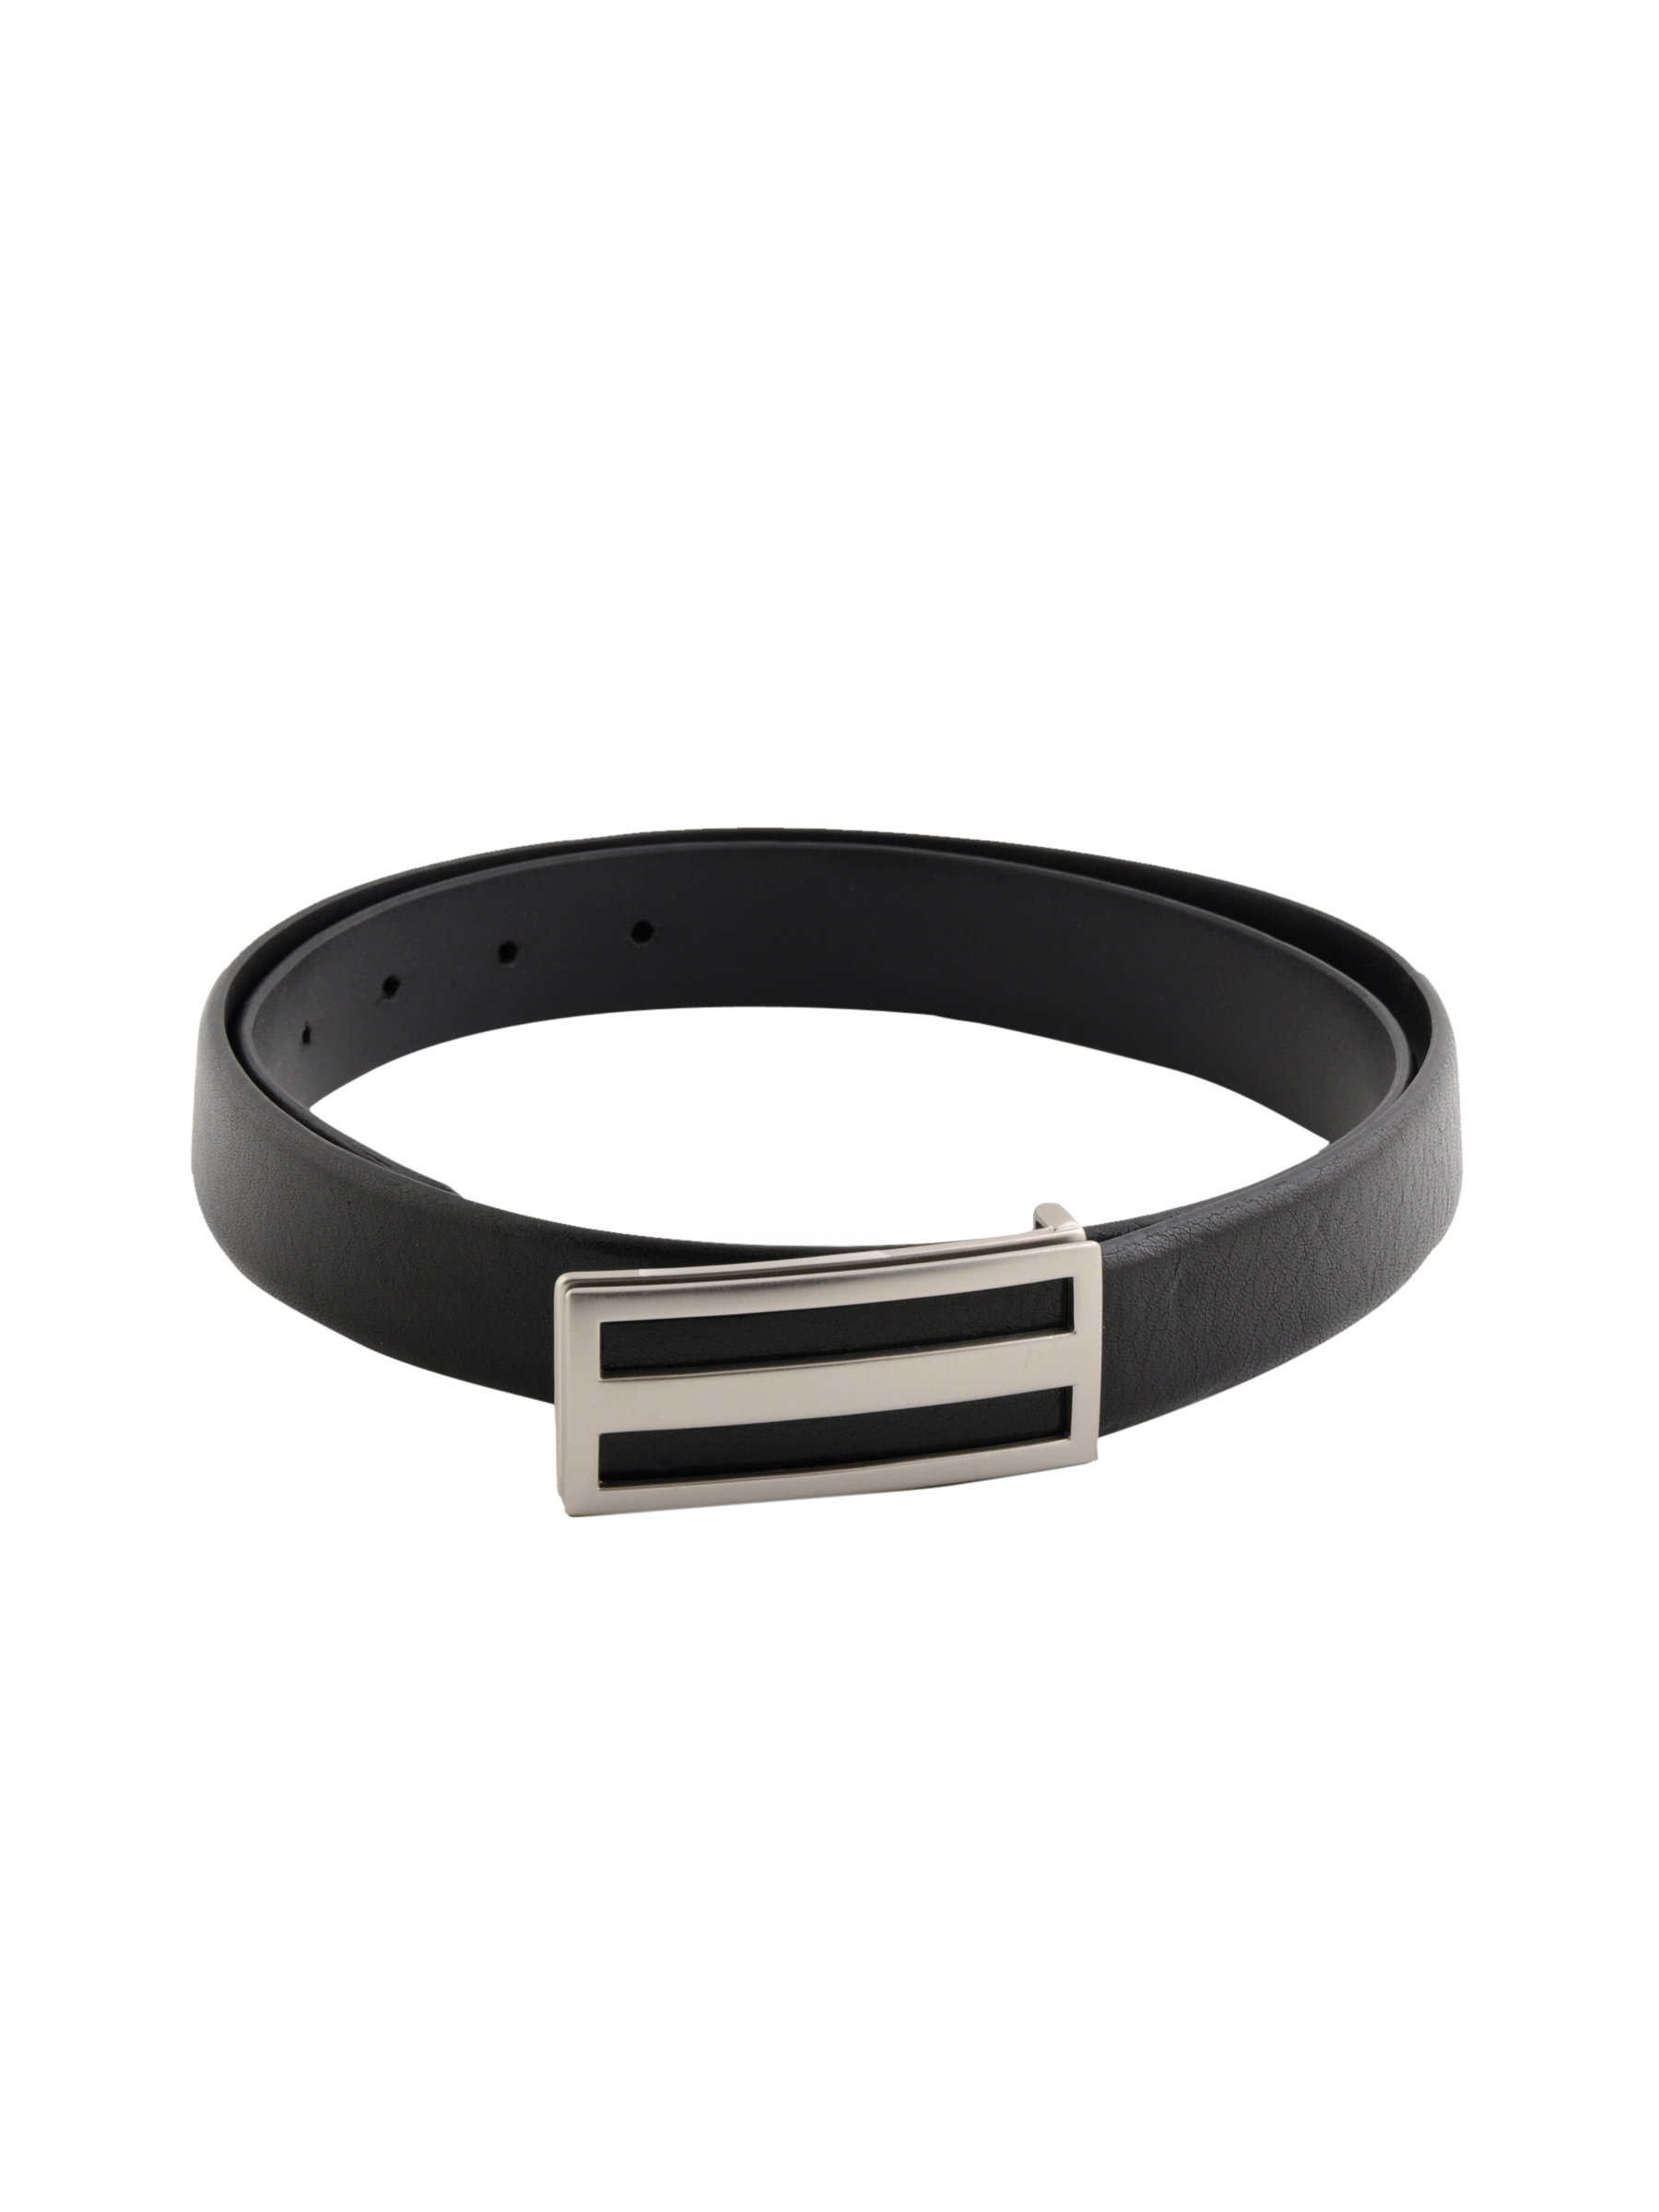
United Colors of Benetton Men Solid Black Belt
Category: Accessories / Belts / Belts
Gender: Men
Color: Black
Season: Summer 2011
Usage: Casual